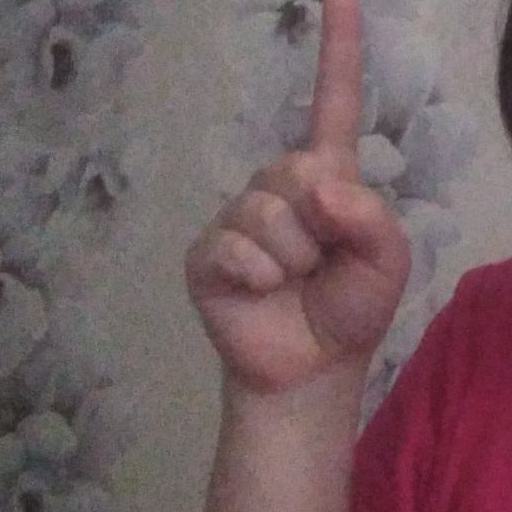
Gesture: one